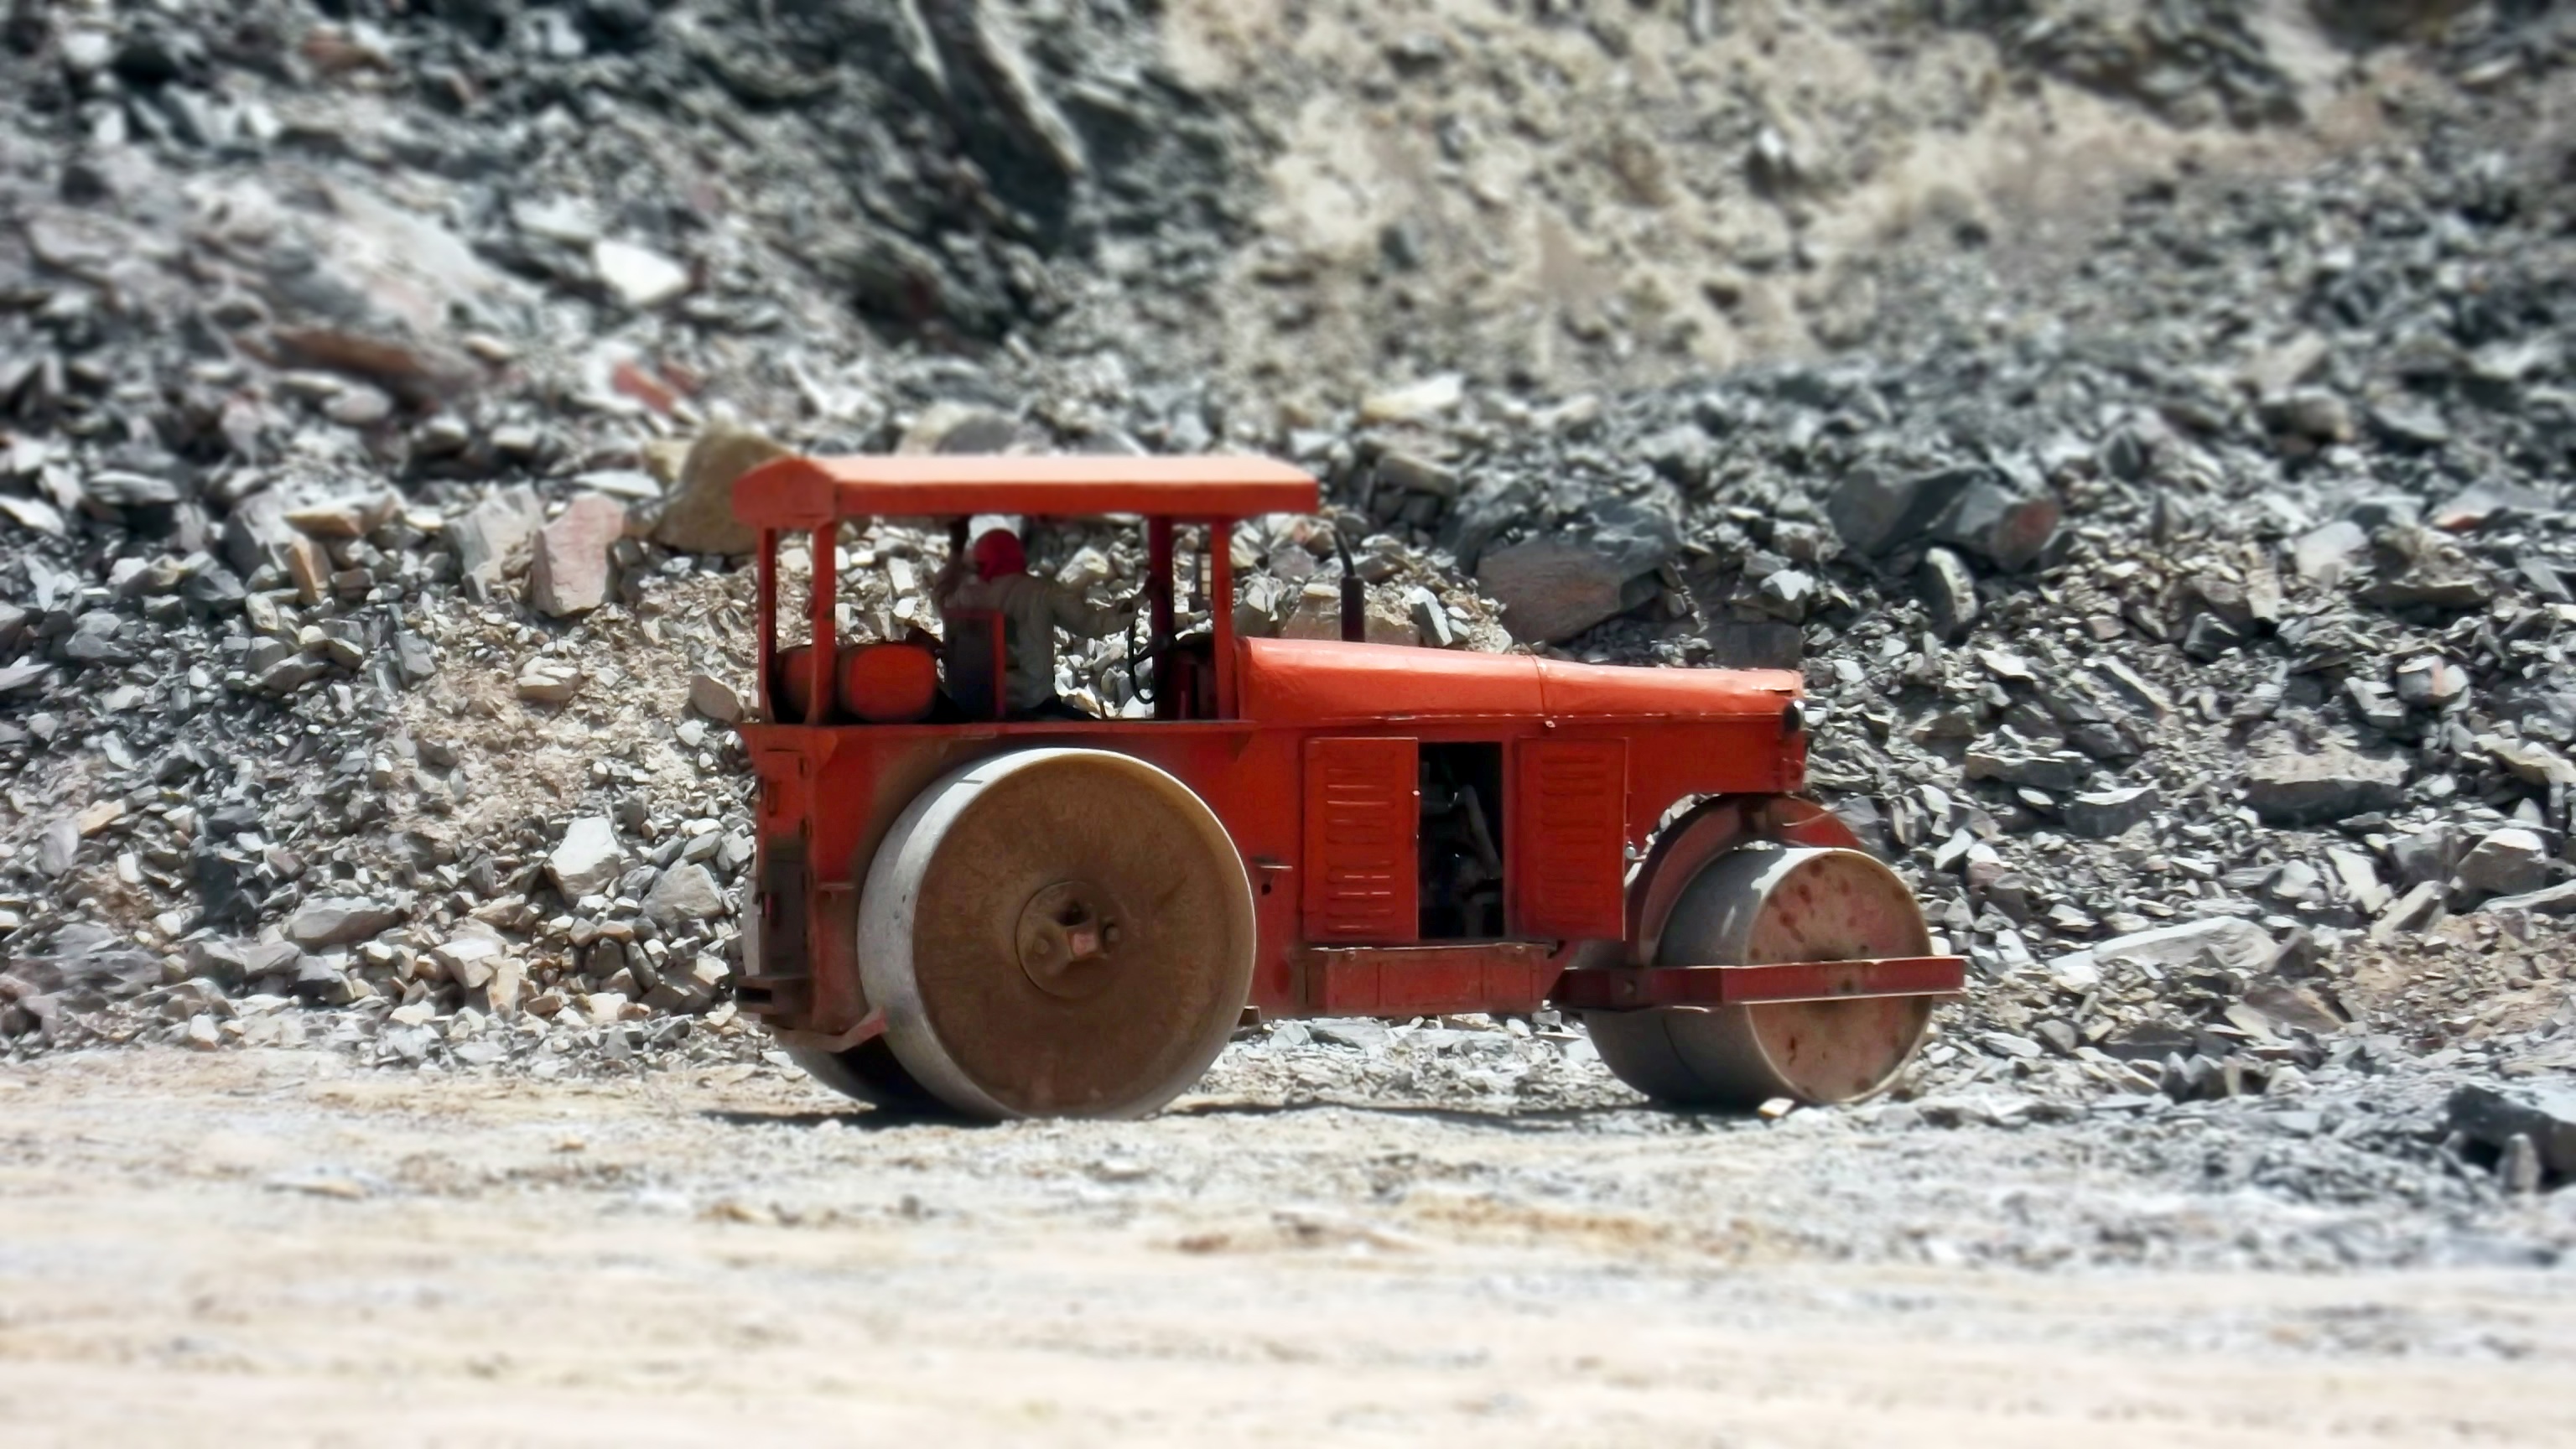
track, tractor, asphalt, vehicle, bulldozer, steam engine, agricultural machinery, construction equipment